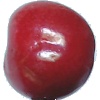
Label: Cherry 2